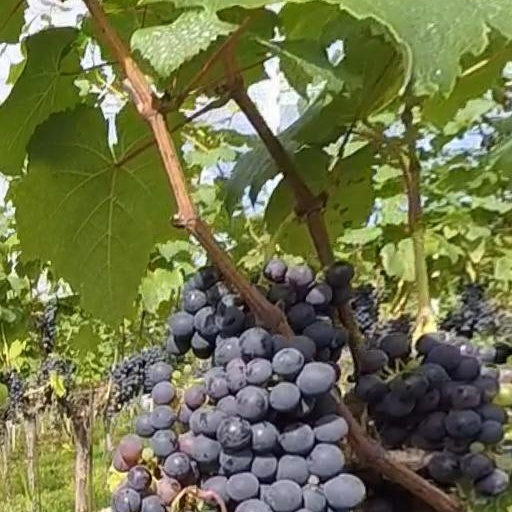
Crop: grape